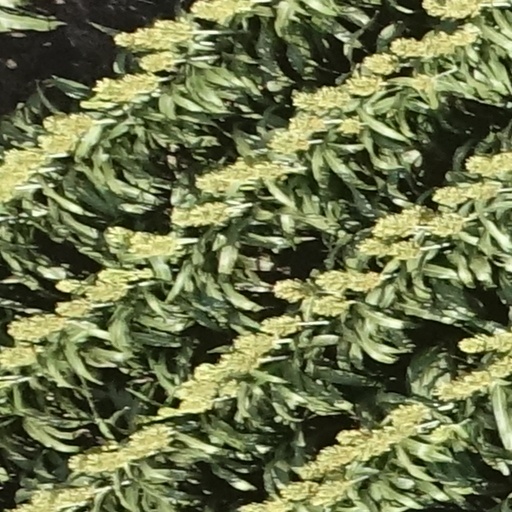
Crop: sorghum